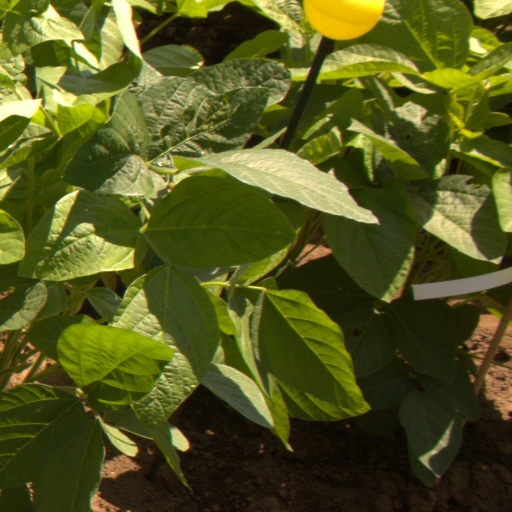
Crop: soybean